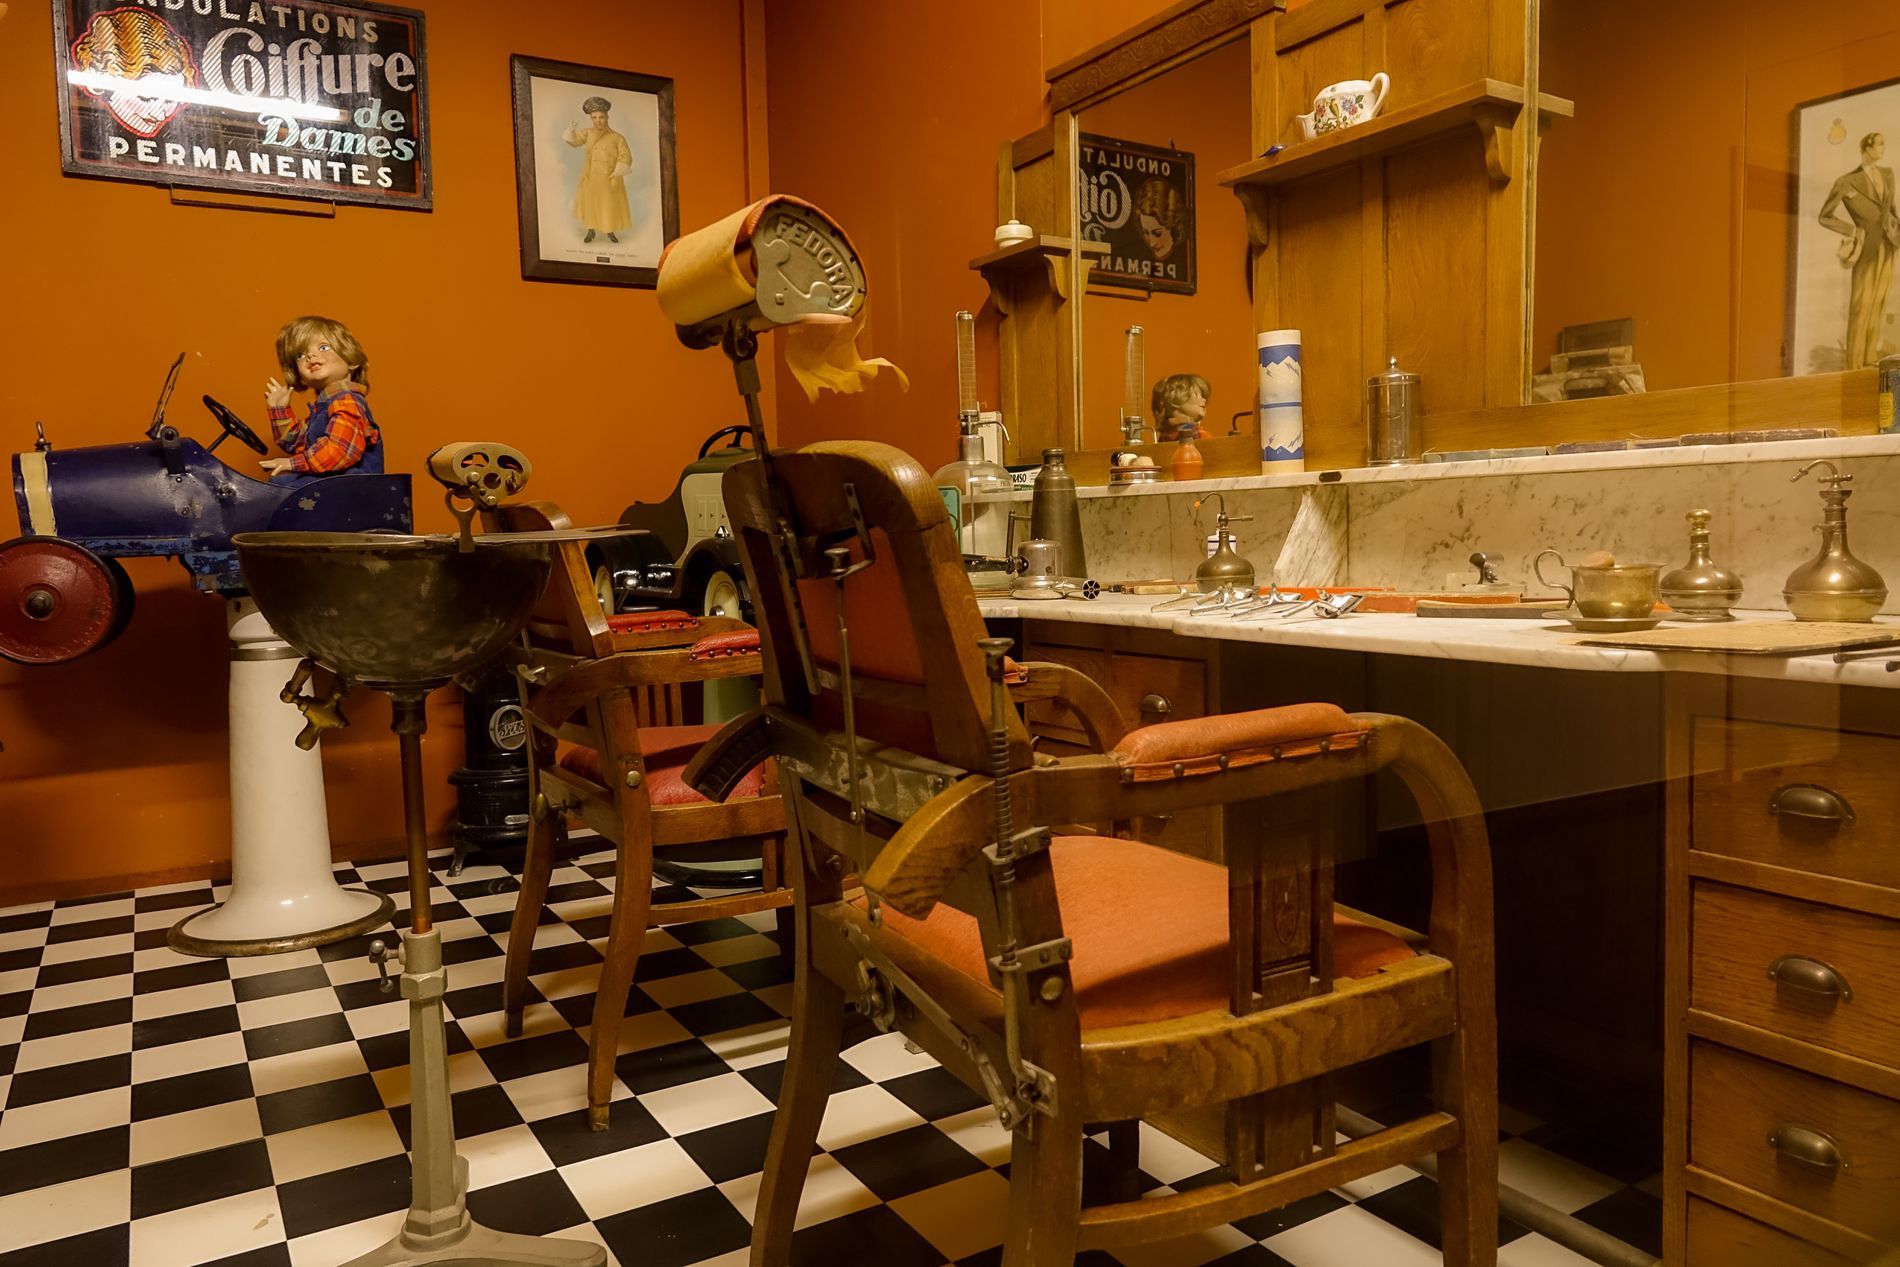
barber shop
the image shows an old barbershop with two front barber chairs a metal hair washing sink an old hair dryer machine a large mirror on both sides a marble countertop shaving tools consisting of scissors brushes razors and manual shaving machines wooden cabinets a wooden frame around the mirror two old art paintings a doll child riding a blue toy car with a white stand underneath black and white checkered floor orange walls
camera angle wide interior
colors warm orange brown black and white
style vintage classic
mode indoor
scene old barbershop with classic furniture and tools
Labels: Indoors, Barbershop, Interior Design, Person, Restaurant, Floor, Flooring, Wood, Art, Painting, Kitchen, Furniture, wall, Mirror, barber chair, washing sink, Barber tools, painting, Barber Unit